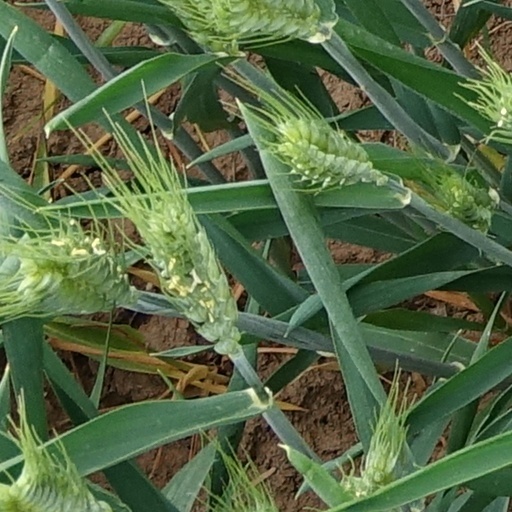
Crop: wheat